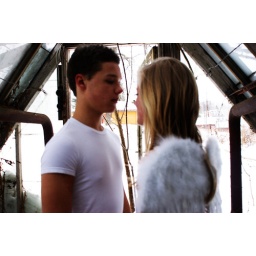
A picture of my best friend Julia and her boyfriend! The picture is taken in a house of glass :)